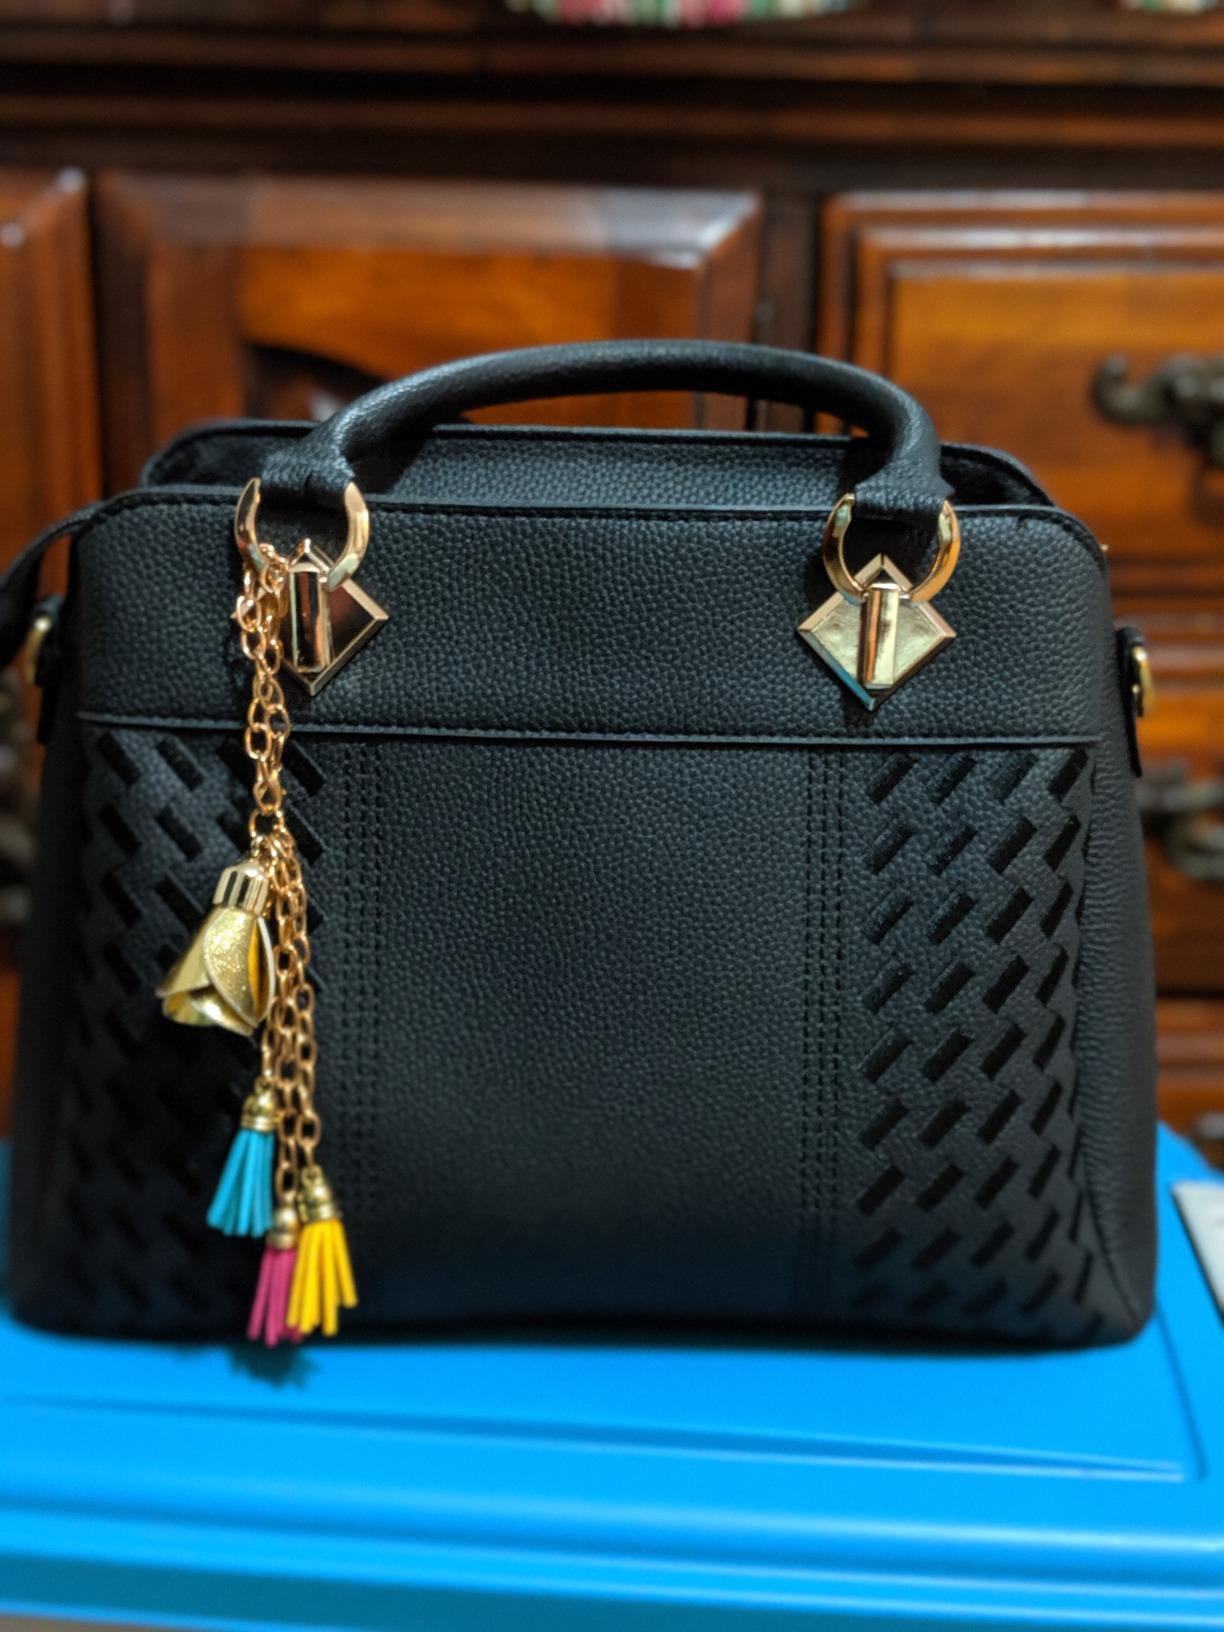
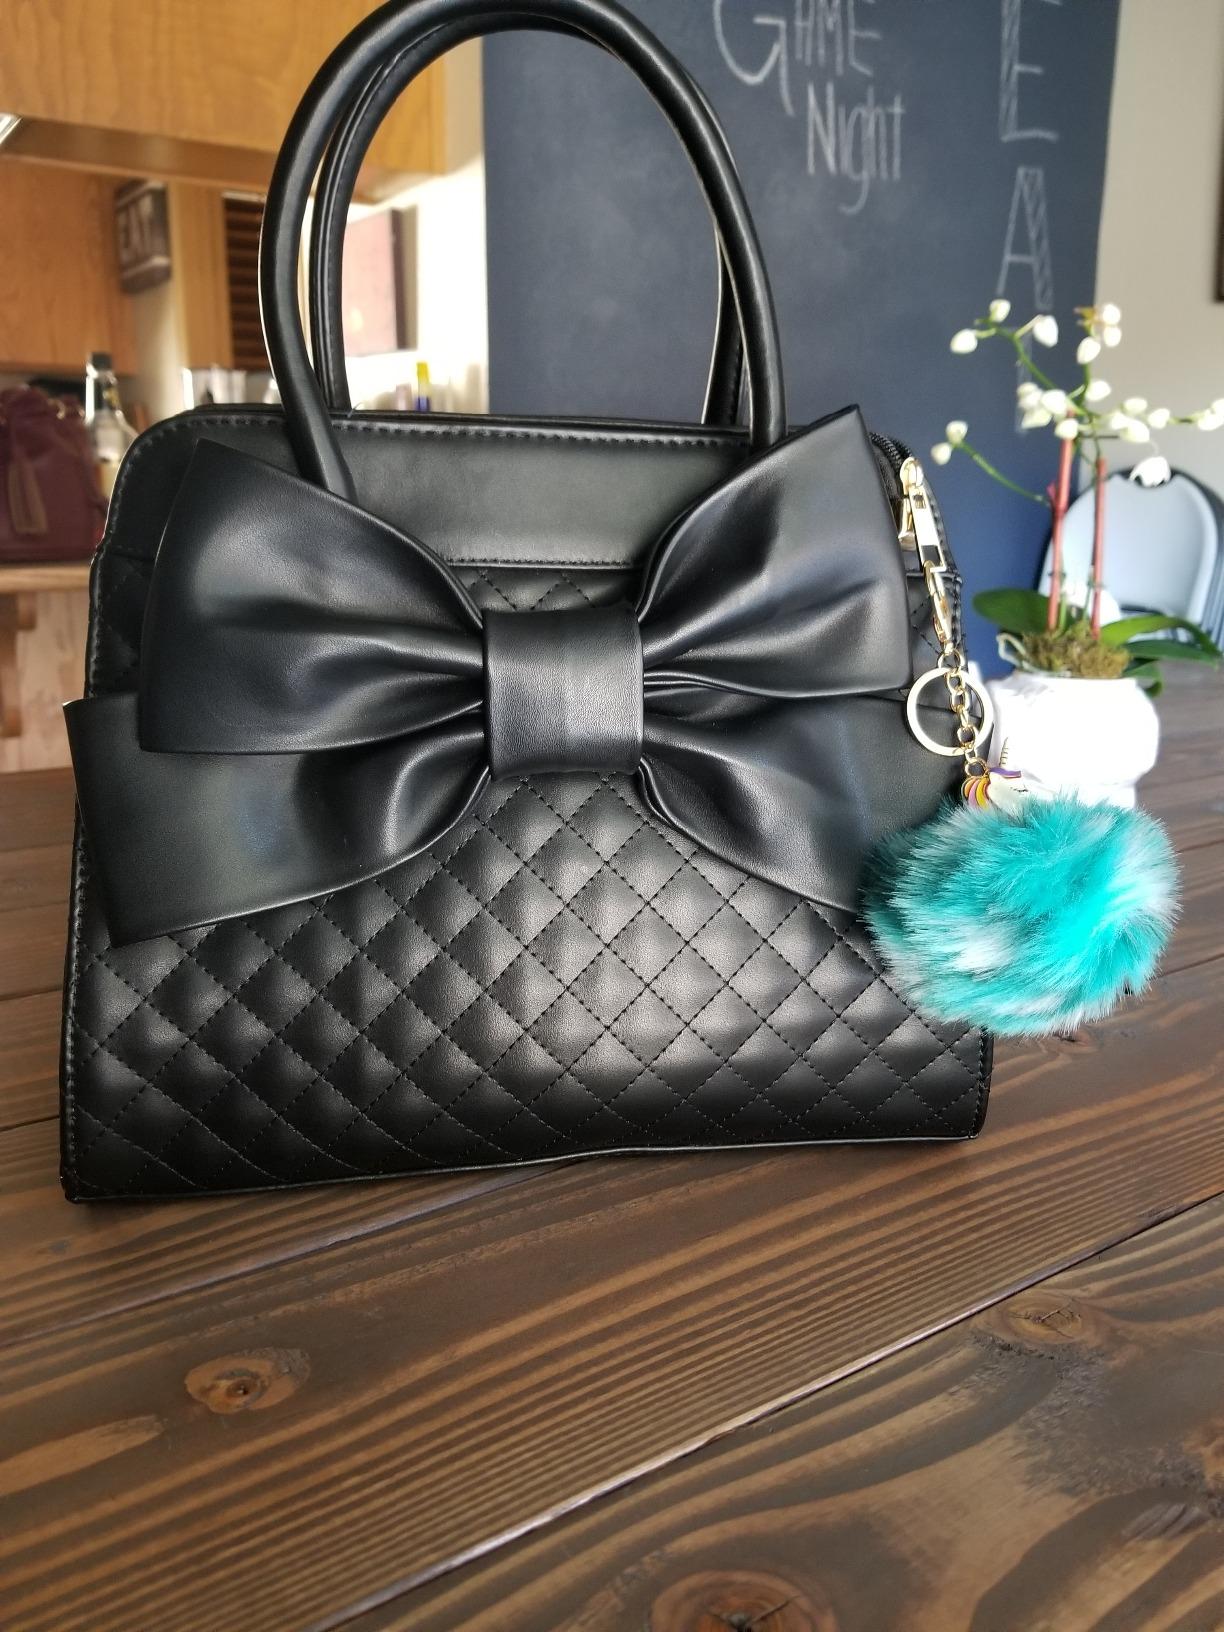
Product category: accessories_handbag
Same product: no